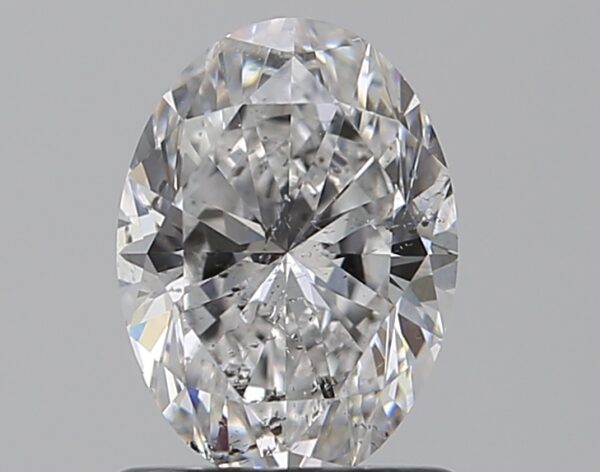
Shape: oval
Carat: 1.01
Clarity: SI2
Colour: D
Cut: VG
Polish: VG
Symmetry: VG
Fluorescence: N
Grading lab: GIA
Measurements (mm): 7.61 x 5.54 x 3.59